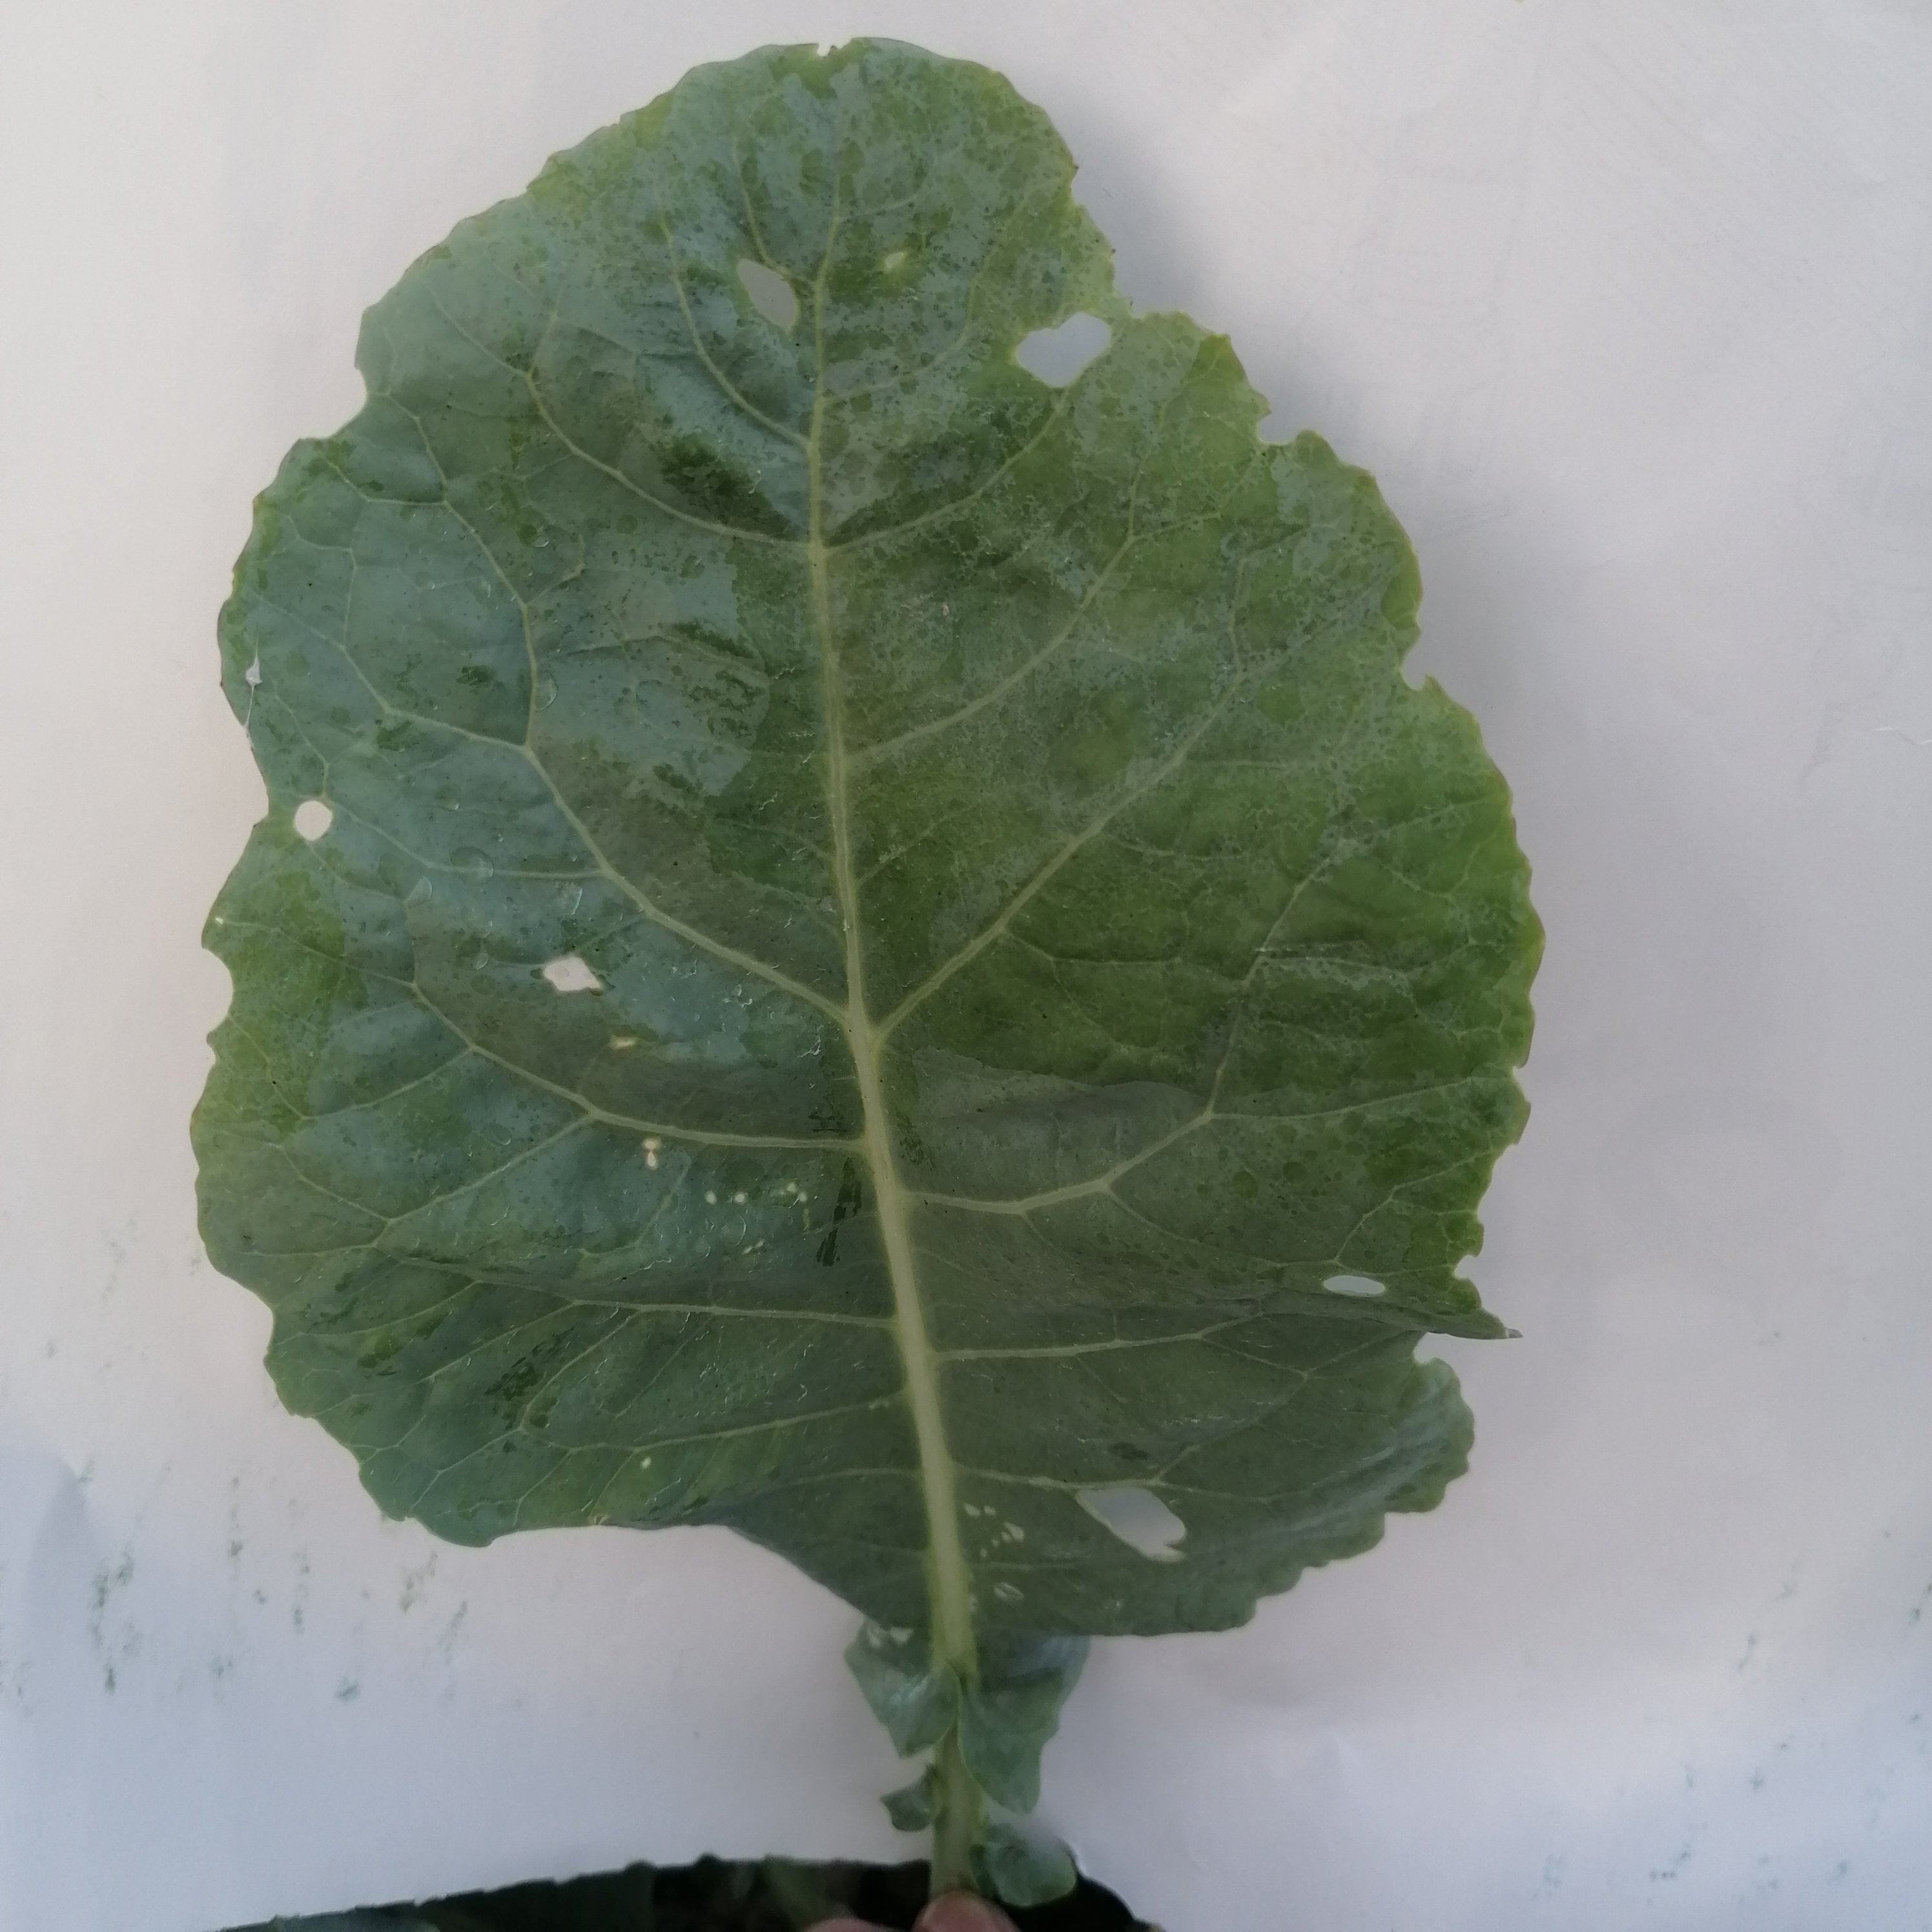
Label: Insect Hole